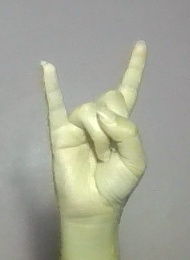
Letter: la